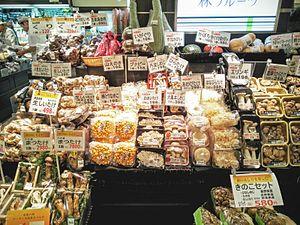
Parmi les nombreuses espèces de champignons, certaines sont des champignons comestibles, plus ou moins recherchés. Le nombre des champignons réellement vénéneux étant très restreint, la plupart des espèces de champignons sont probablement inoffensives, mais un grand nombre d'entre elles est sans intérêt, par exemple à cause d'un goût, d'une odeur ou d'une consistance désagréable, ou tout simplement en raison de leur taille insignifiante. Au-delà de la cueillette à des fins de consommation personnelle, plusieurs champignons sauvages ou cultivés font l'objet d'un commerce à l'échelle locale, nationale ou internationale, aussi bien sous forme fraîche qu'après dessication, mise en conserve ou congélation. Certains champignons peuvent ainsi atteindre une valeur marchande très élevée, comme certaines espèces de truffes ou encore le matsutaké.